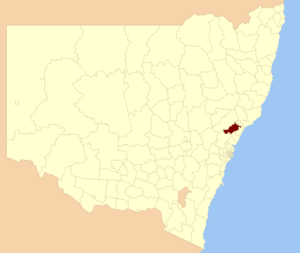
La Ville de Cessnock est une zone d'administration locale située dans l'est de la Nouvelle-Galles du Sud en Australie au nord de Sydney.